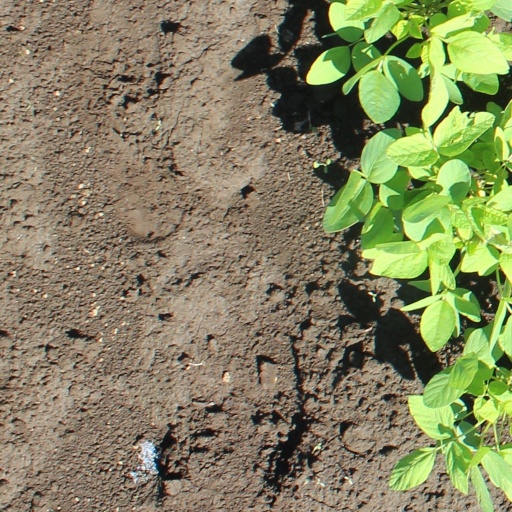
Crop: soybean